Bank of issue

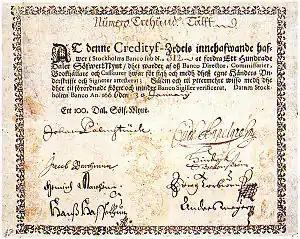
Banknote of one hundred daler issued by Stockholms Banco, 1666

A bank of issue, also referred to as a note-issuing bank or issuing authority, is a financial institution that issues banknotes.